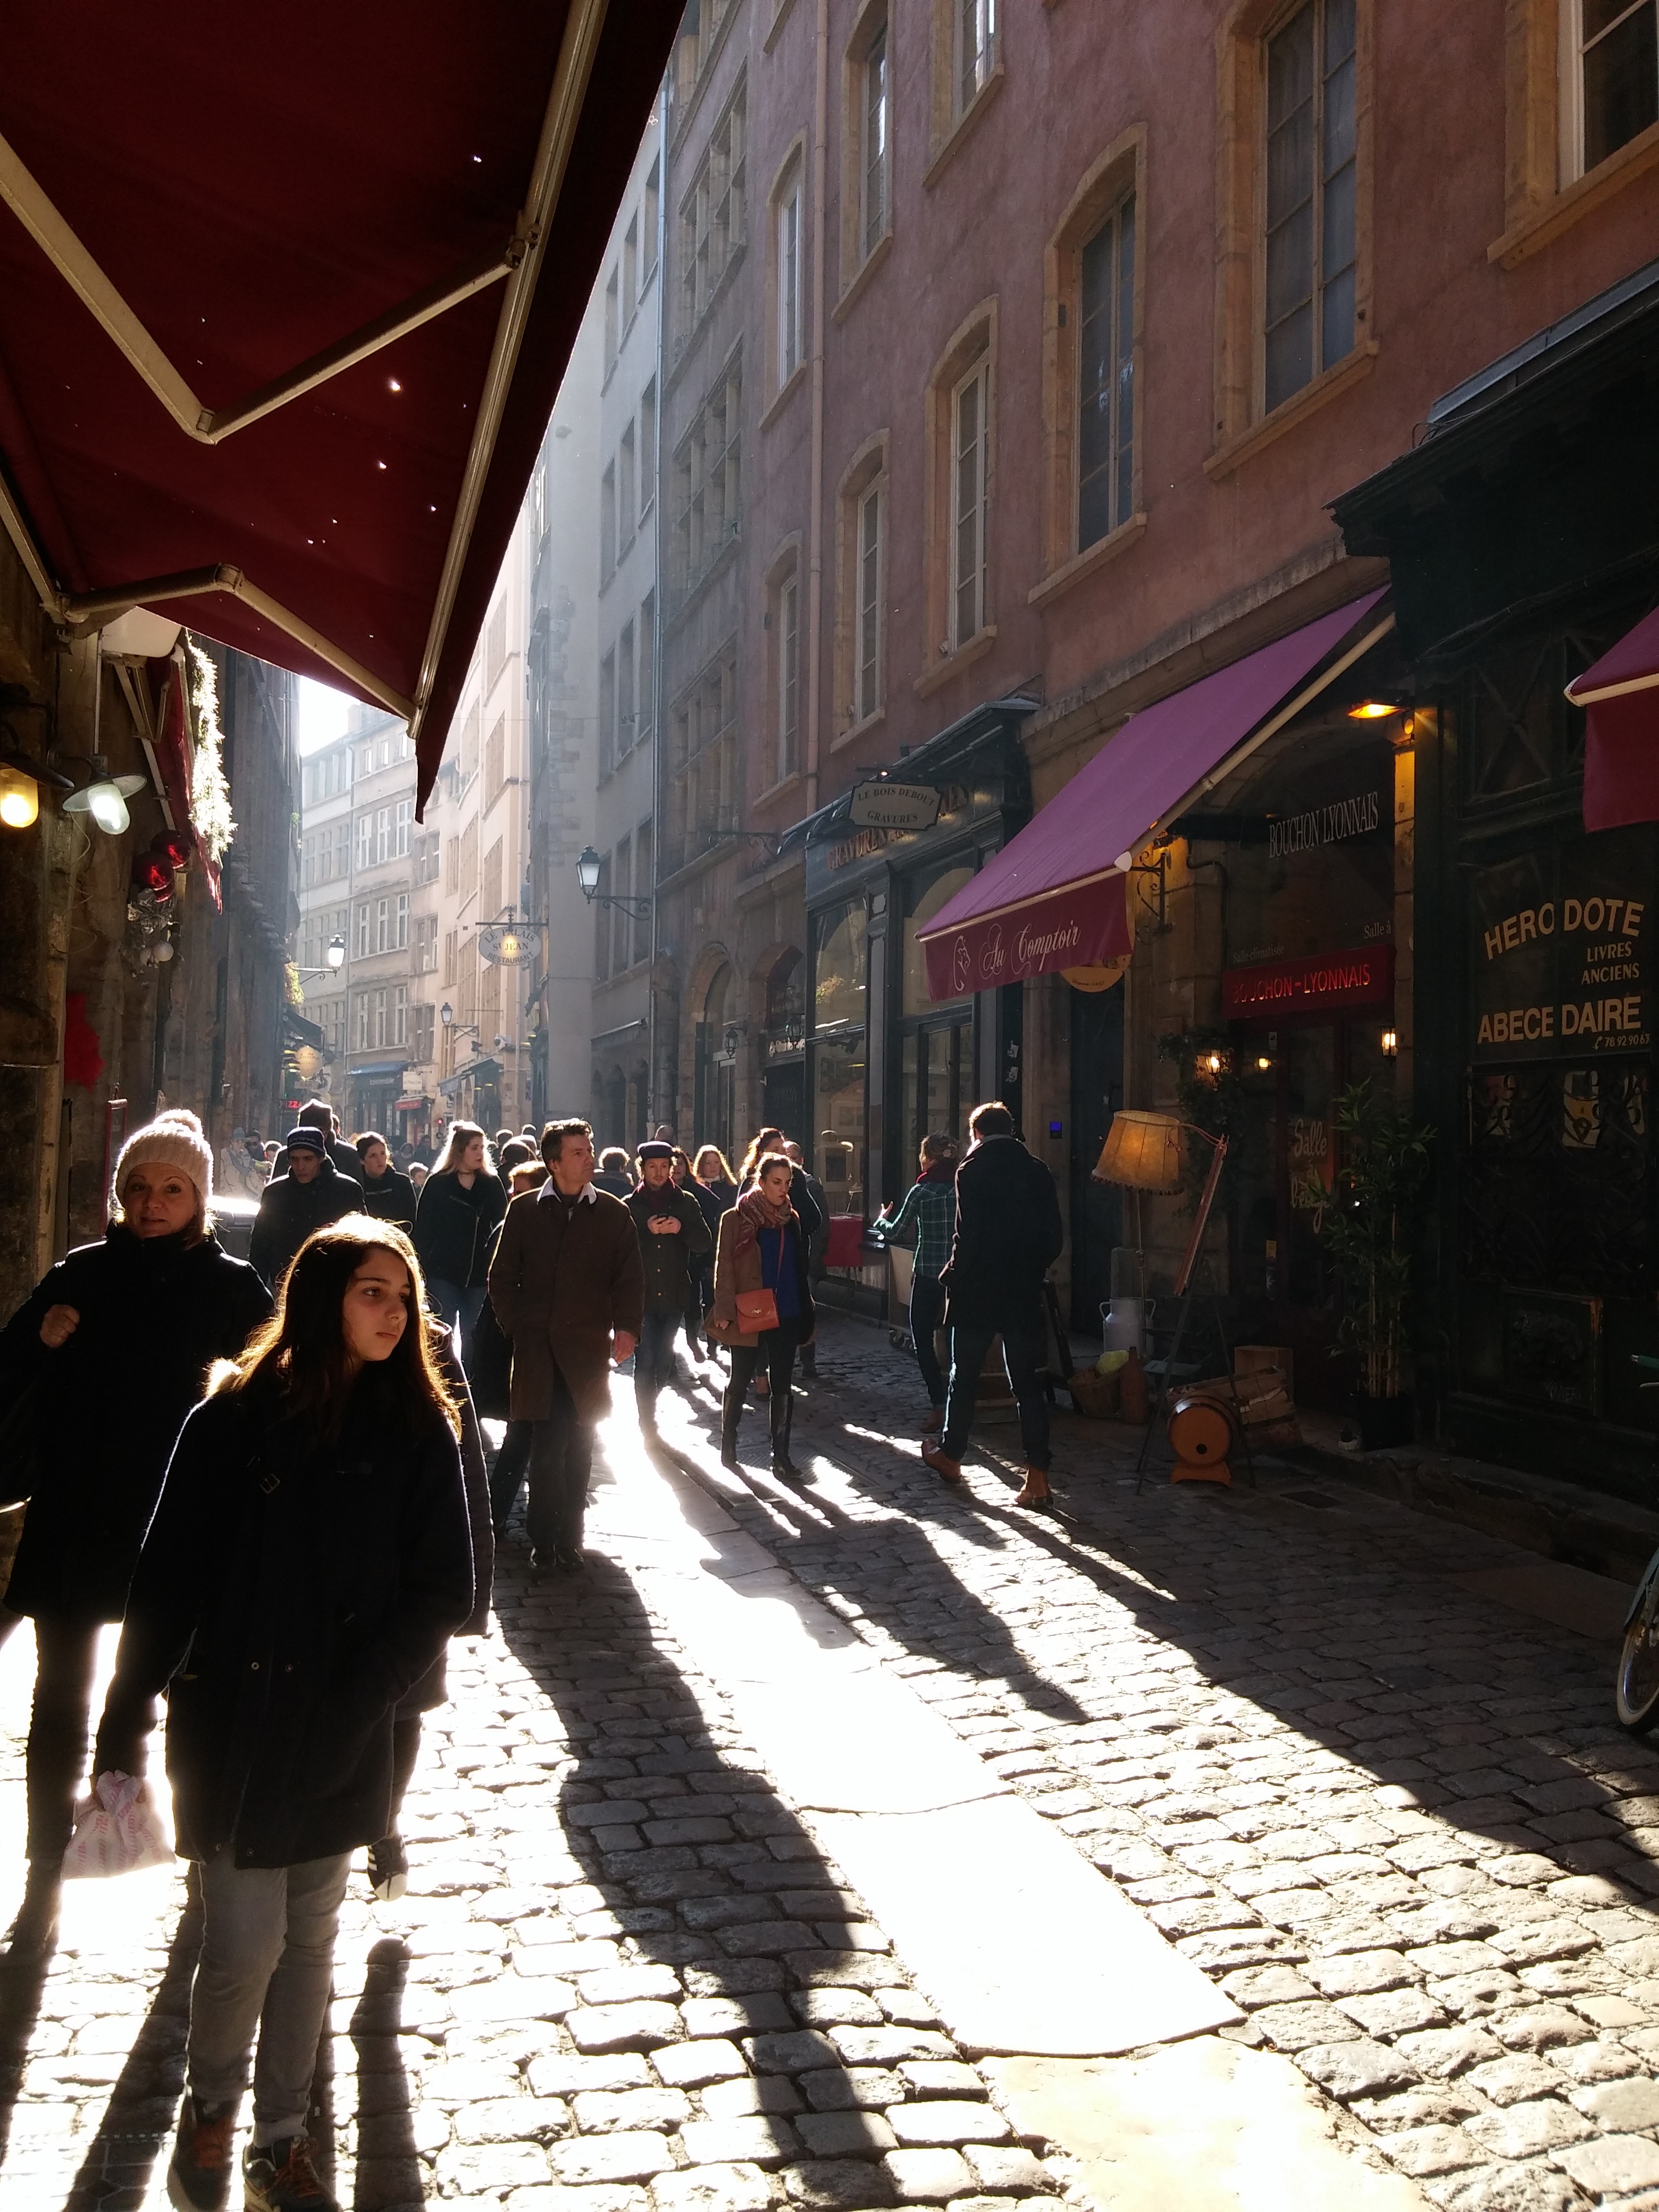
pedestrian, road, street, town, alley, city, crowd, travel, france, evening, color, old town, temple, infrastructure, lyon, old lyon, urban area, human settlement